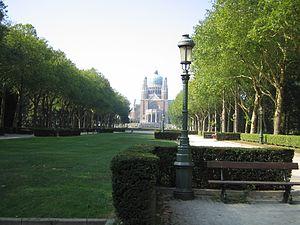
Parc Élisabeth. Koekelberg.
Koekelberg [kukəlbɛʁg] est l'une des 19 communes bilingues de la région de Bruxelles-Capitale en Belgique.